Princess Maria Amalia of the Two Sicilies (born 1818)

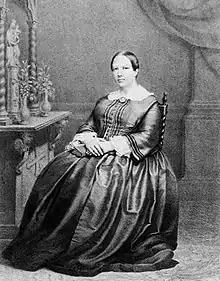

Princess Maria Amalia of Bourbon-Two Sicilies (Italian: "Maria Amalia di Borbone, Principessa di Borbone delle Due Sicilie"; 25 February 1818 in Pozzuoli, Two Sicilies – 6 November 1857 in Madrid, Spain) was a Princess of Bourbon-Two Sicilies by birth and an Infanta of Portugal and Spain through her marriage to Infante Sebastian of Portugal and Spain.